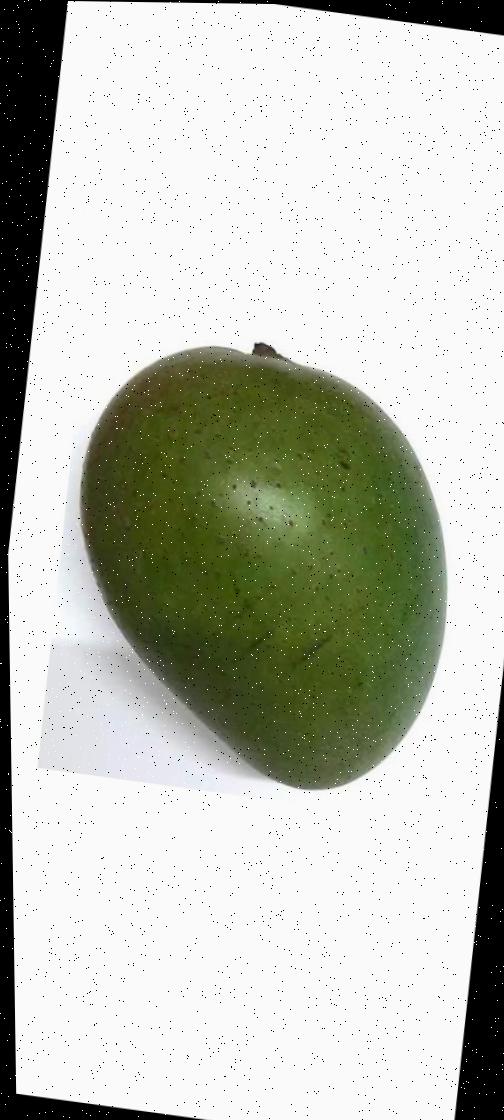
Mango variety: Ashshina Zhinuk